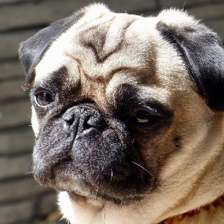
Label: animals